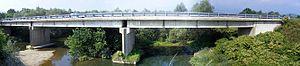
La Chauselle, Chiusella en italien ou Ciusèila en piémontais, est un torrent qui s’écoule le long de la vallée du même nom, en province de Turin, dans le Canavais. Il naît au mont Marzo, pour confluer dans la Doire Baltée, après un parcours de plus de 40 km. Le périmètre de son bassin hydrographique est de 83 km.